Environmental issues in Mongolia

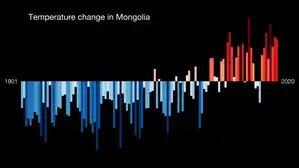
Visualisation of temperature change in Mongolia, 1901 to 2020.

There are many pressing environmental issues in Mongolia that are detrimental to both human and environmental wellness. These problems have arisen in part due to natural factors, but increasingly because of human actions. One of these issues is climate change, which will be responsible for an increase in desertification, natural disasters, and land degradation. Another is deforestation, which is expanding due to human activity, pests, disease, and fires. Mongolian lands are becoming more arid through desertification, a process that is being exacerbated due to irresponsible land use. Additionally, more and more species are disappearing and at risk for extinction. Moreover, especially in population centers, Mongolians deal with air and water pollution caused by industrialization.